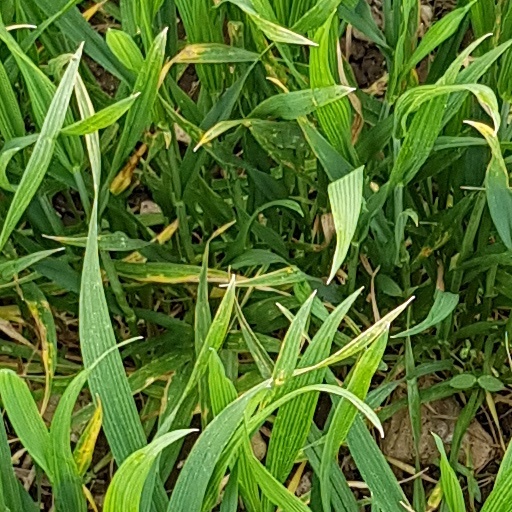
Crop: wheat